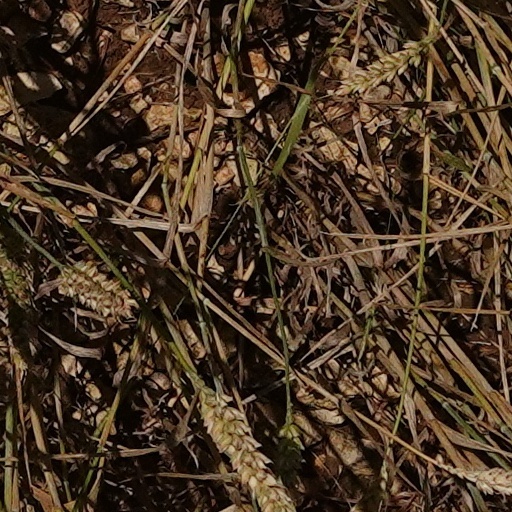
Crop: wheat